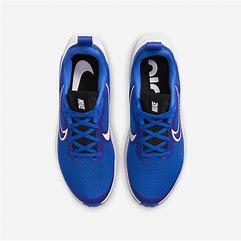
Brand: Nike
Model: Air Zoom Arcadia 2